Christian Ley

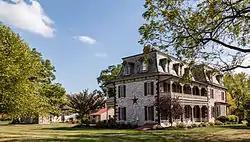
Tulpehocken Manor Plantation, c. 2014.

Born on February 20, 1762, on his family's homestead in Lebanon County, Pennsylvania, near what is, today, the community of Myerstown, Christian Ley was a son of Michael Ley, an officer in the Continental Army, and Eva Magdalena Ley. Raised with his siblings on land which had been granted to his grandfather, Christopher Ley, by the sons of William Penn, Christian Ley grew up in an eight-room, two-story, Georgian-style mansion which had been built by his father on a portion of that Ley family land. Michael Ley's homestead would later come to be known as the Tulpehocken Manor Plantation; it was visited by U.S. President George Washington three times between 1777 and 1794 during the teenage years of Christian Ley.